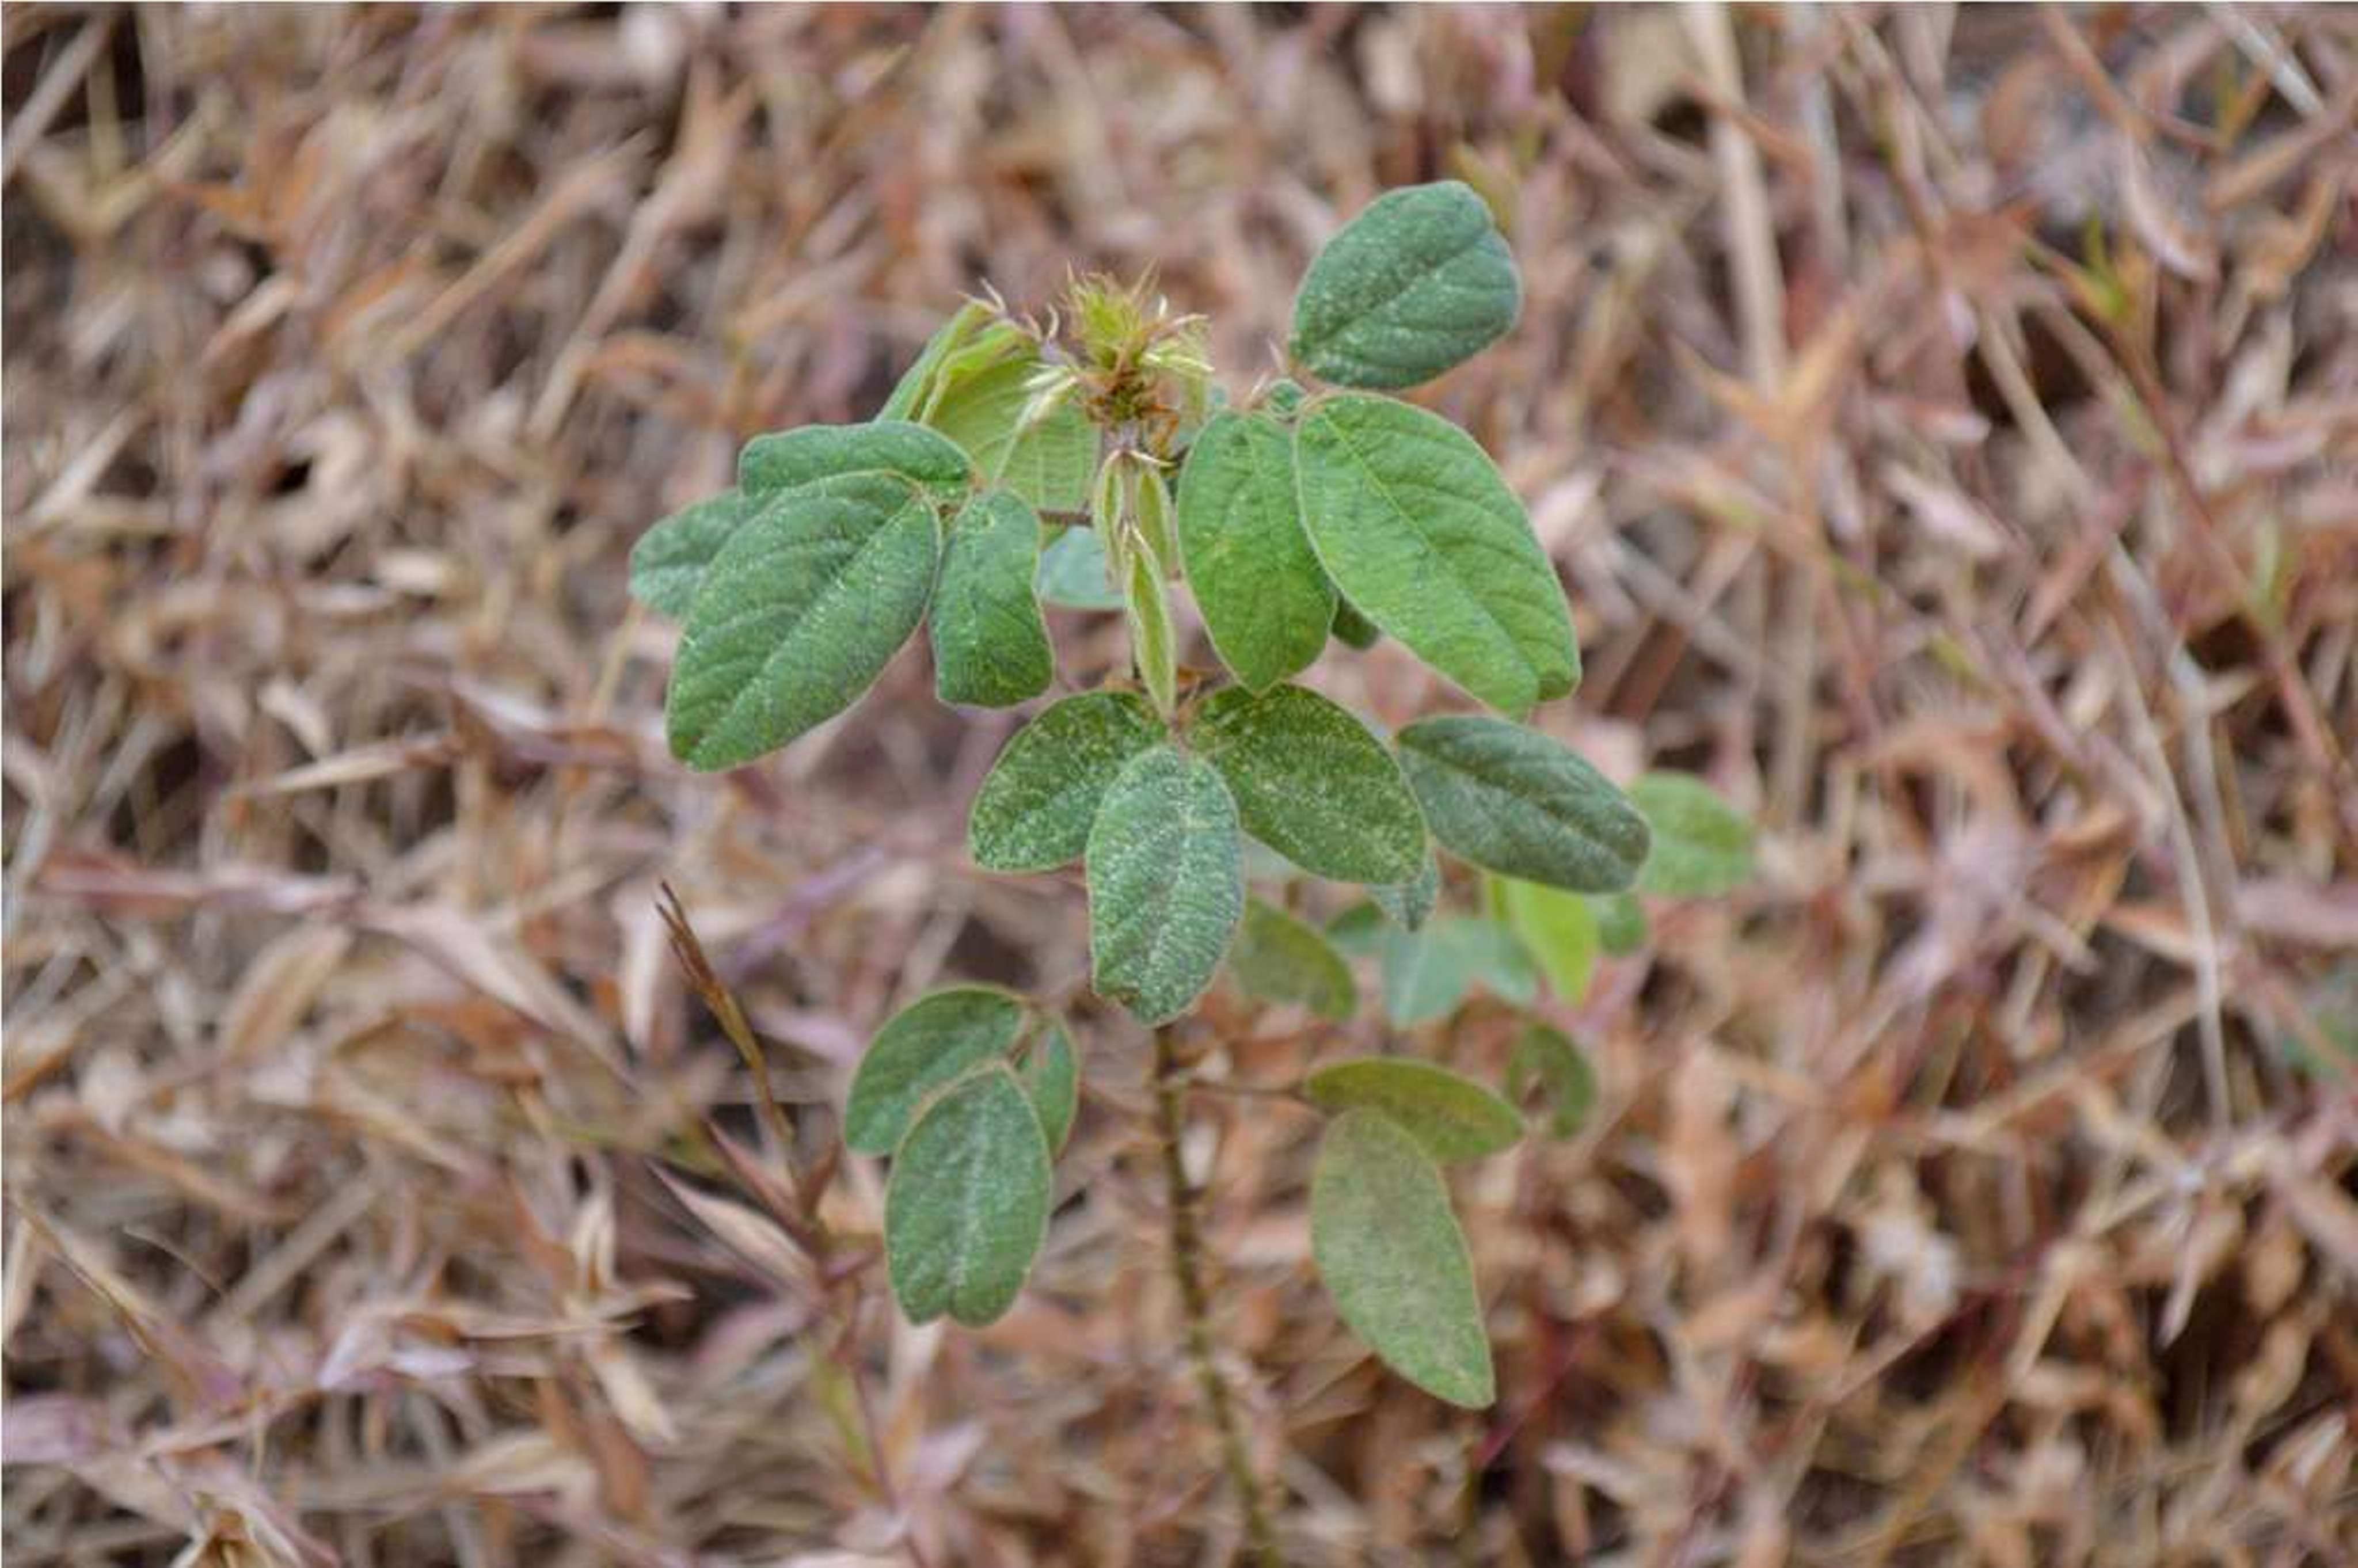
nature, plant, leaf, flower, spring, herb, produce, botany, flora, plants, wildflower, flowers, leaves, shrub, flowering plant, subshrub, annual plant, land plant